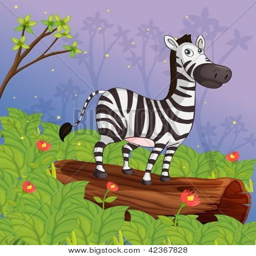
illustration of a zebra in the garden